Aaron Sams

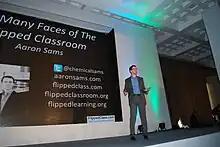
Sams presenting at the 1er Congreso Internacional de Educación Innovativa at the Tec de Monterrey, Mexico City

Sams is the co-developer of the flipped classroom model of education, which seeks to move class lecture out of the classroom onto video, so that class time can be dedicated to more interactive activities. Sams and Bergmann met at Woodland Park High School in 2006, at the school's chemistry department. They shared similar teaching philosophies and began collaborating, at first to share workloads.